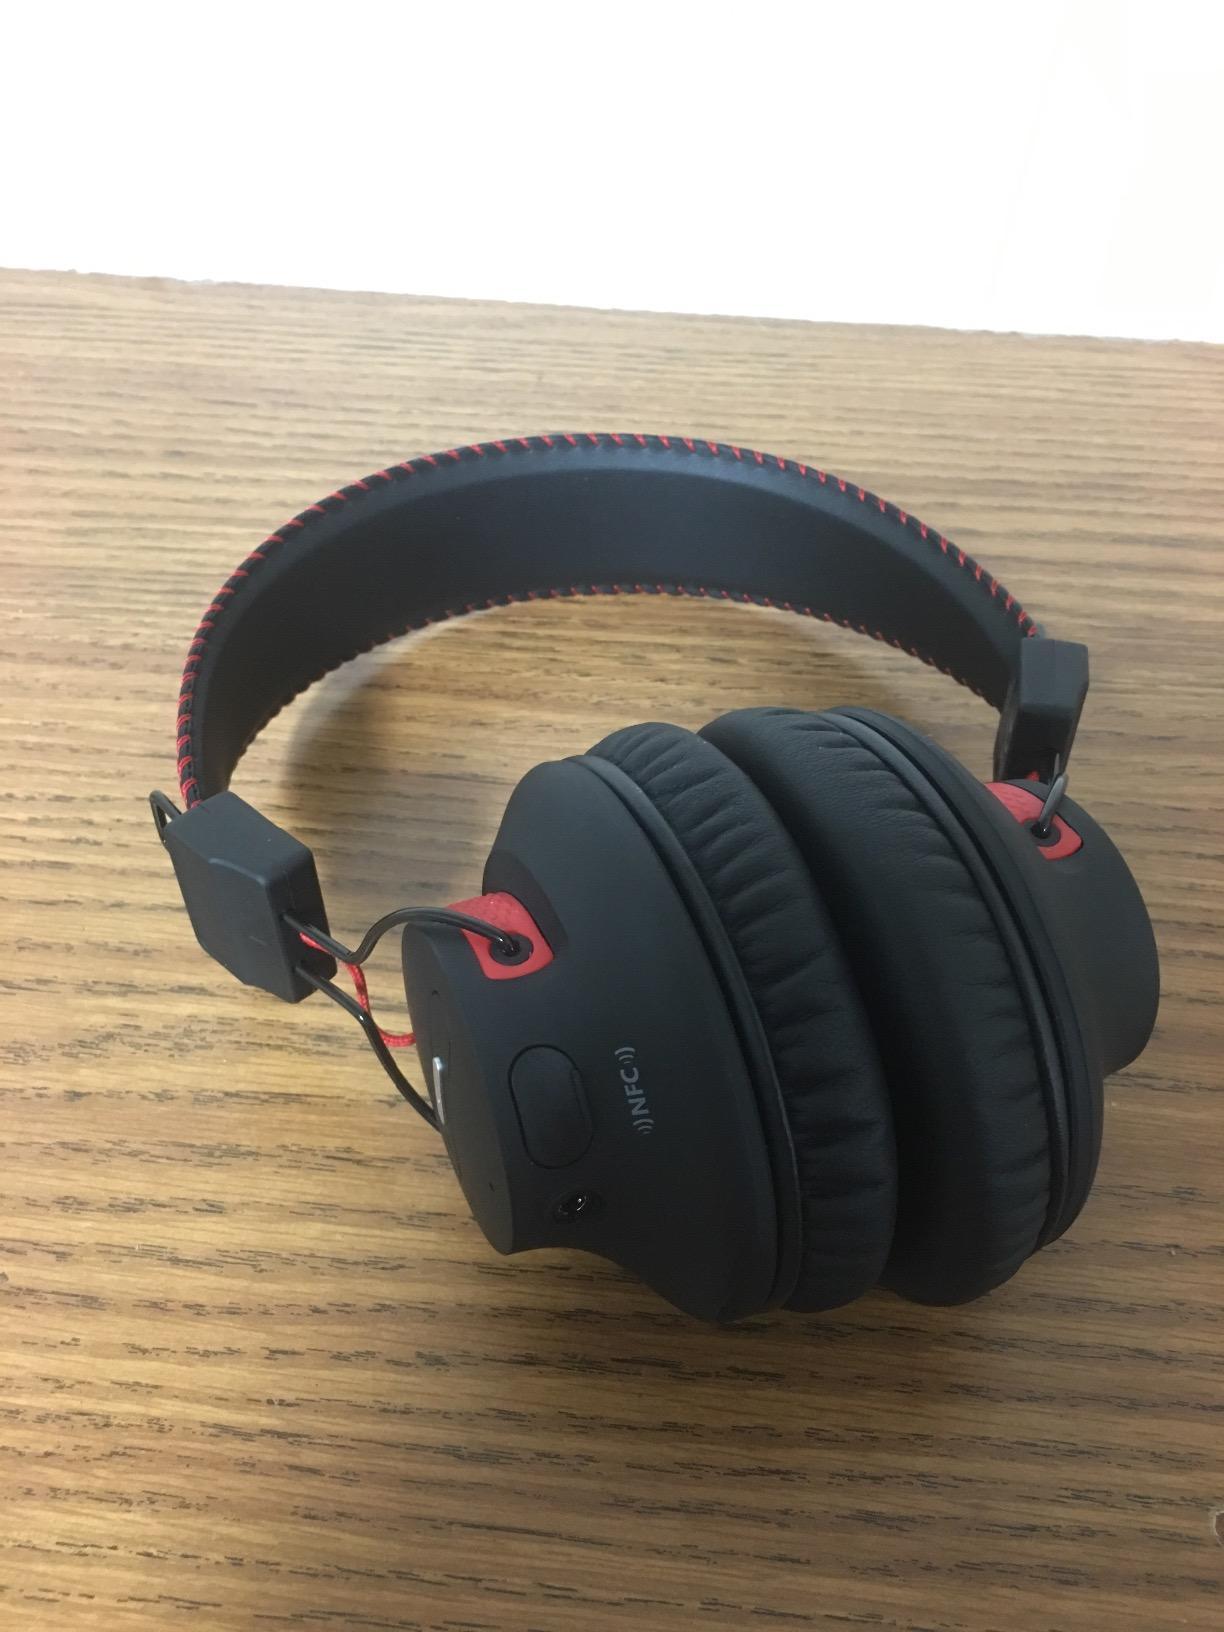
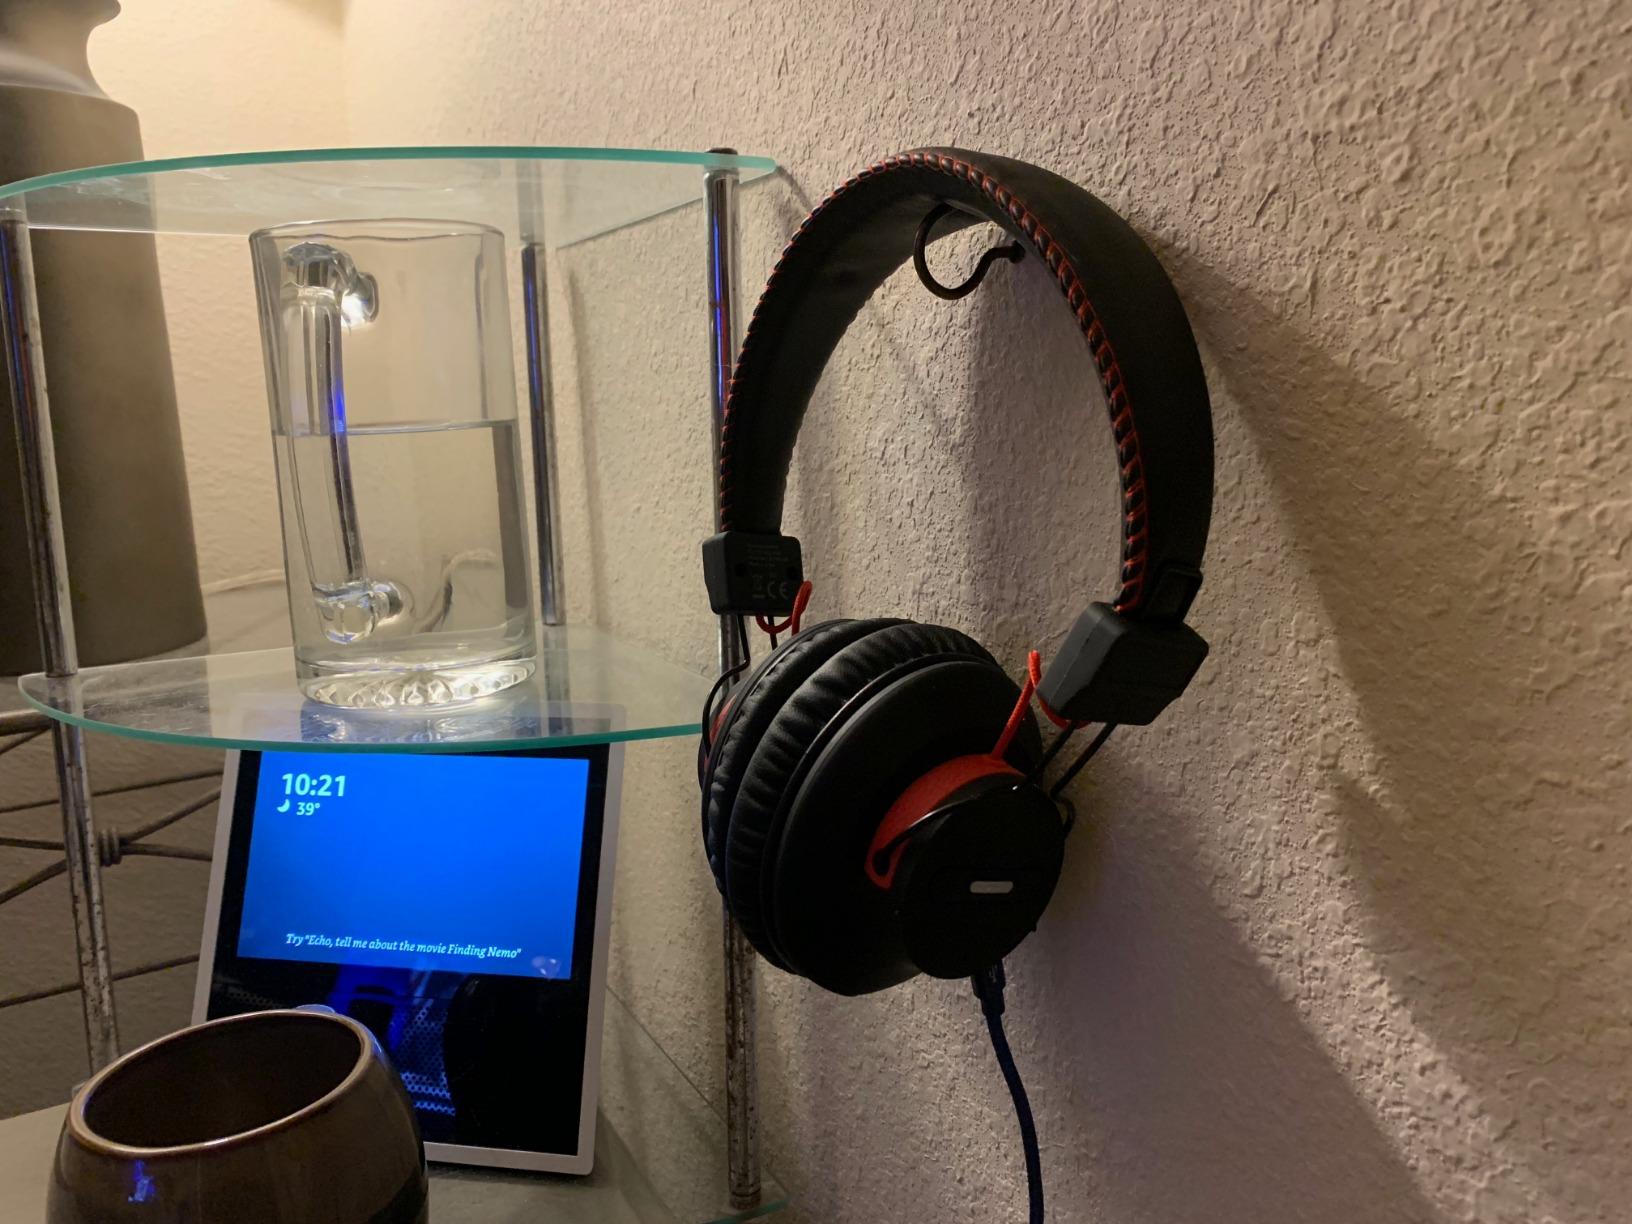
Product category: headphones
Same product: yes